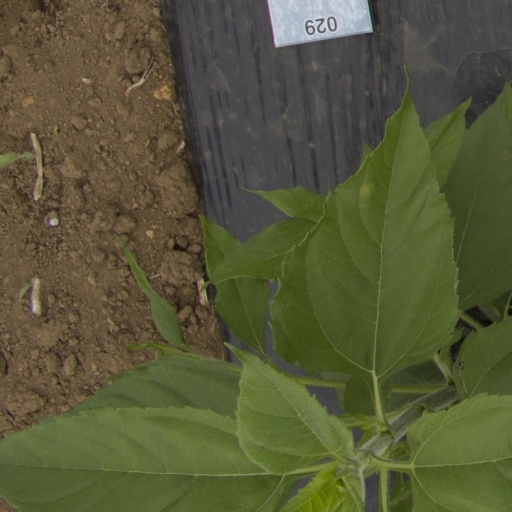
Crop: Jerusalem artichoke